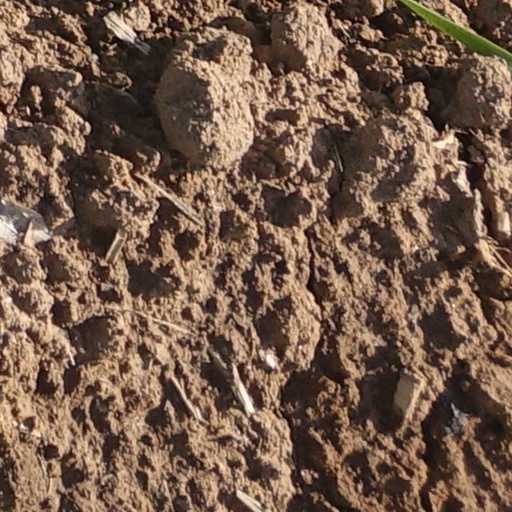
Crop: wheat